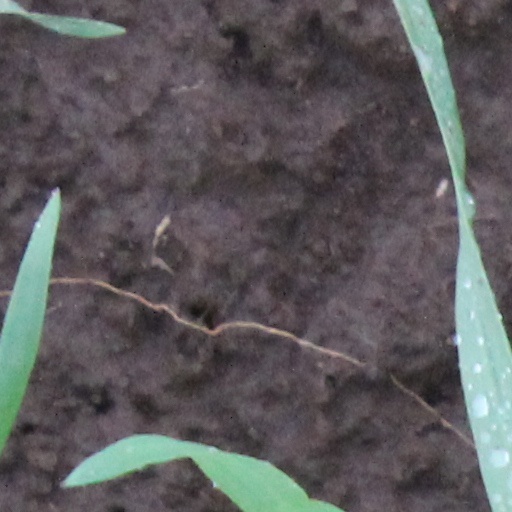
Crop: wheat